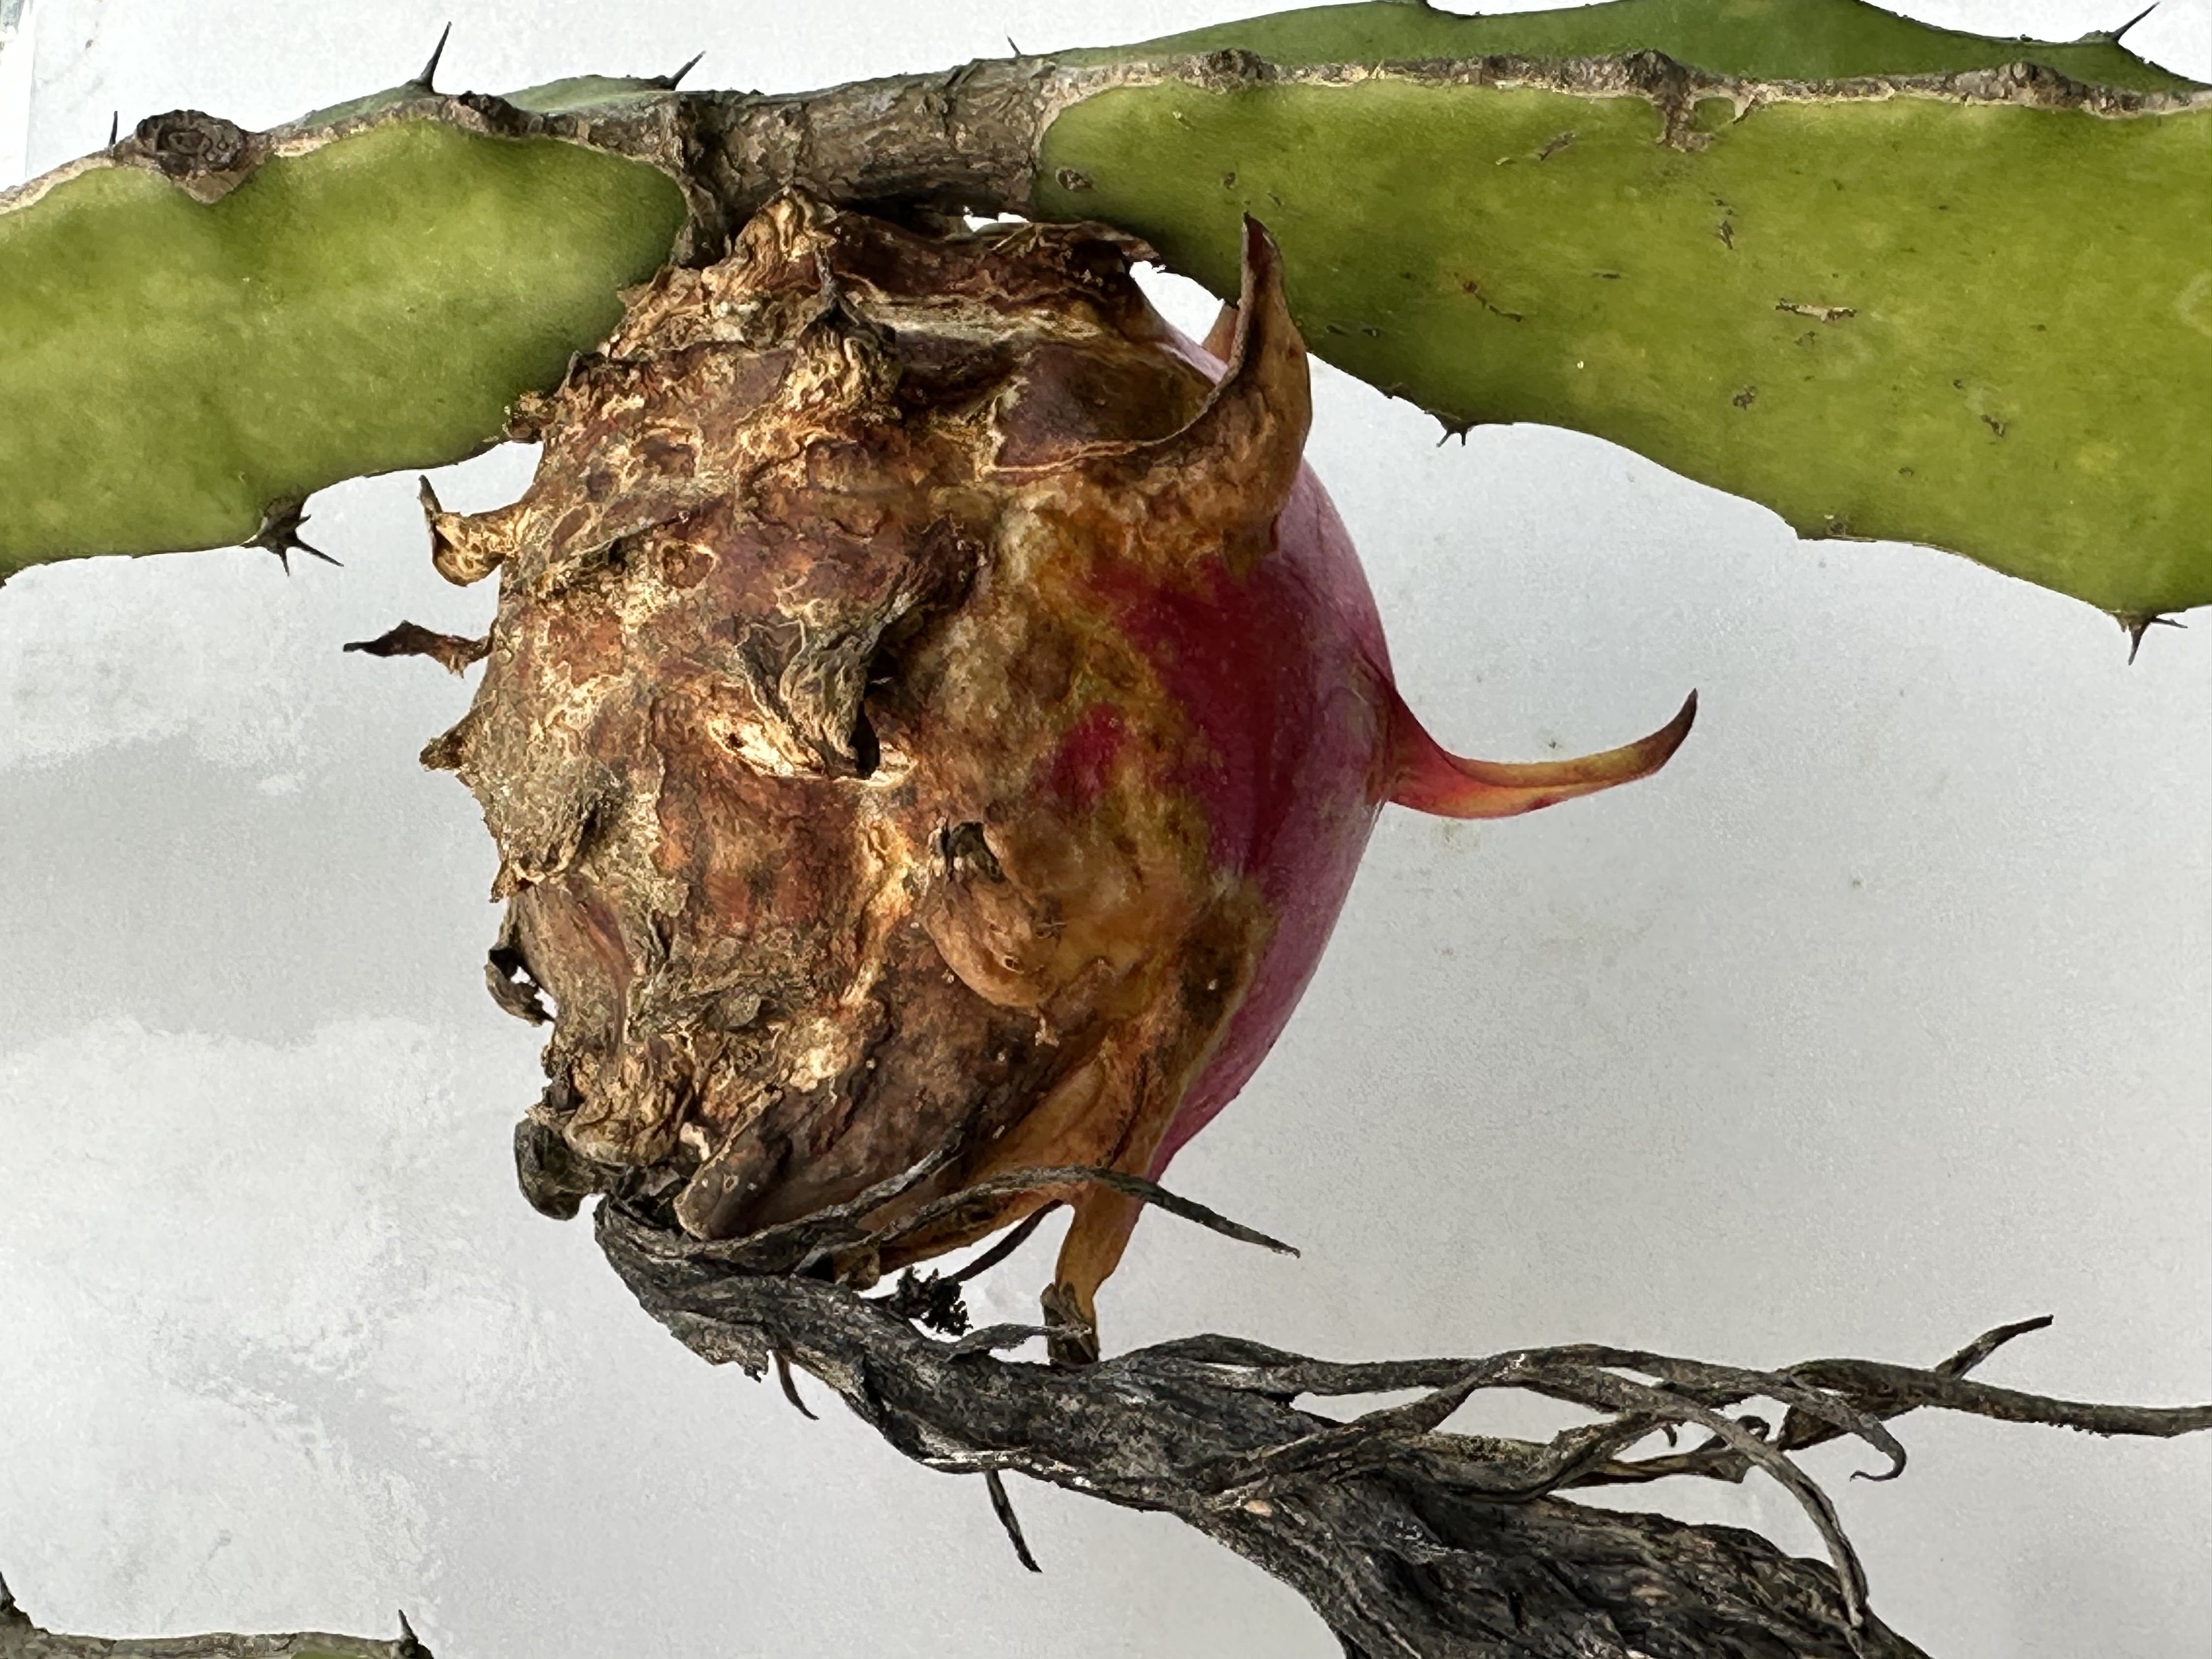
Label: Bad fruit